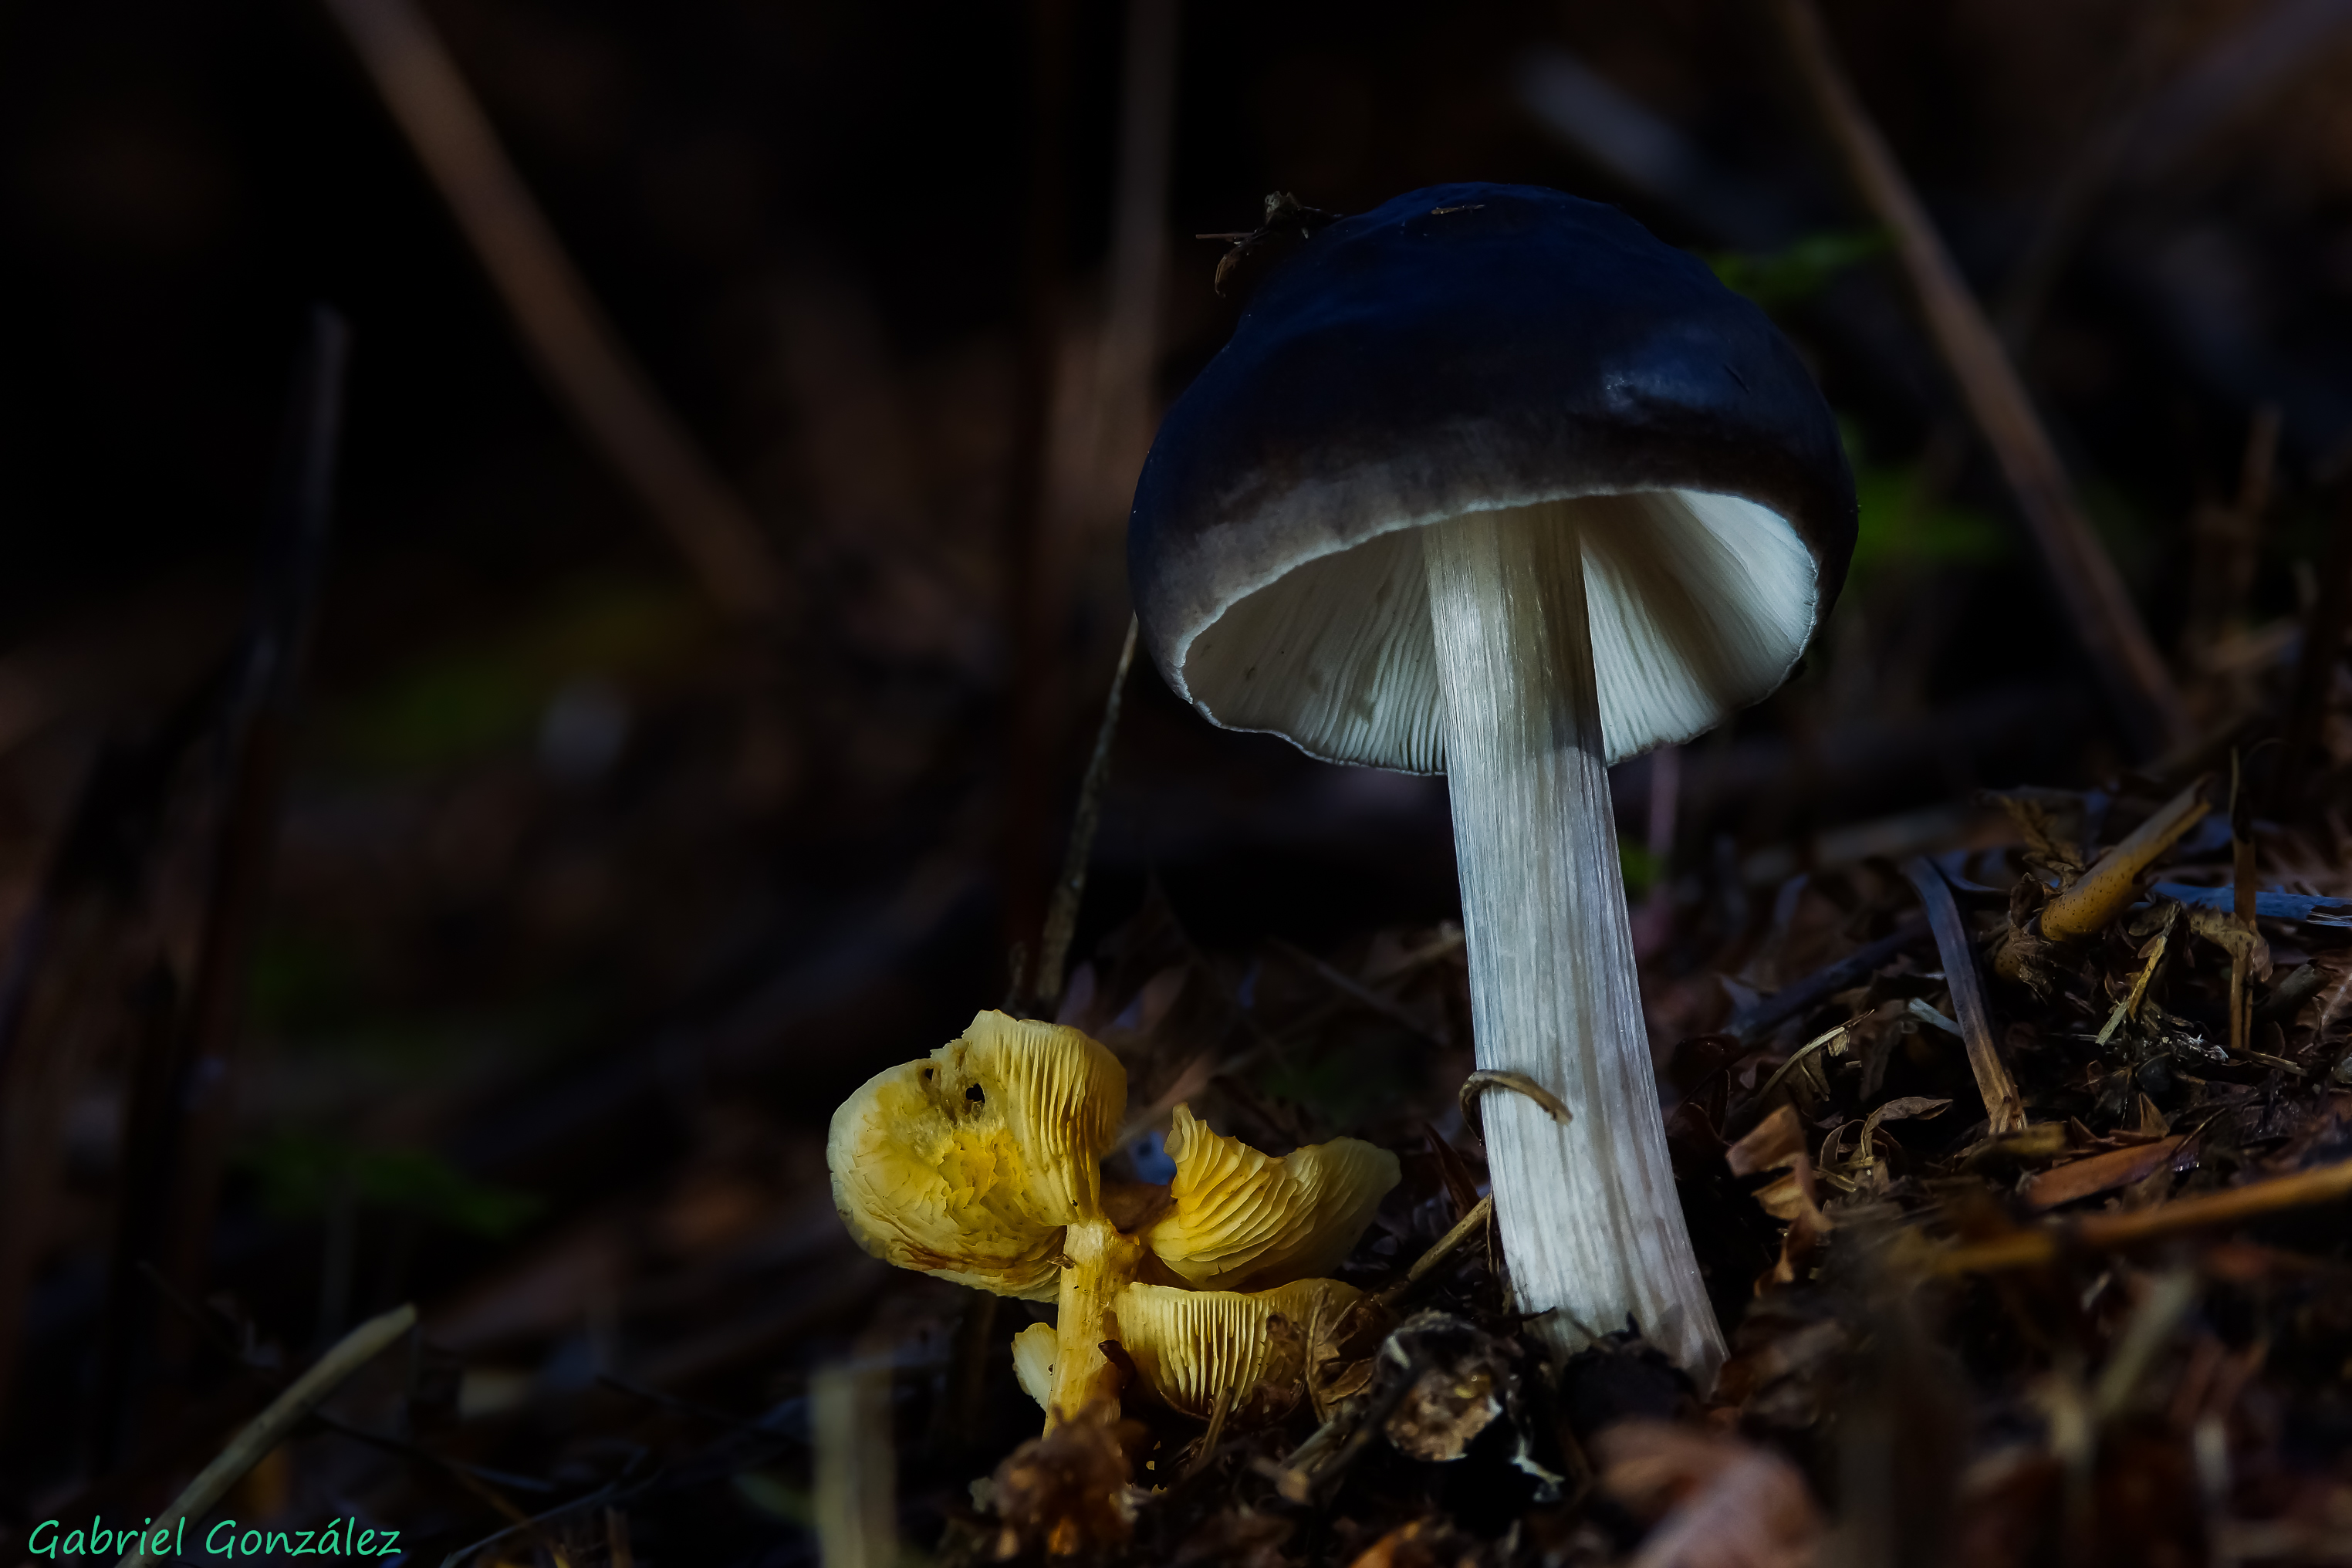
nature, forest, leaf, flower, photo, macro, autumn, soil, mushroom, flora, fauna, fungus, mushrooms, naturaleza, setas, woodland, tamron90mm, a77, g, ggl1, gaby1, xovesphoto, sonya77, gphoto, xelodegalicia, macro photography, gabrielcoru a